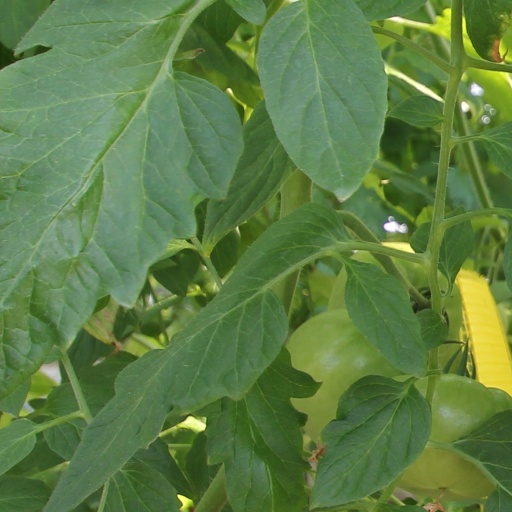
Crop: tomato